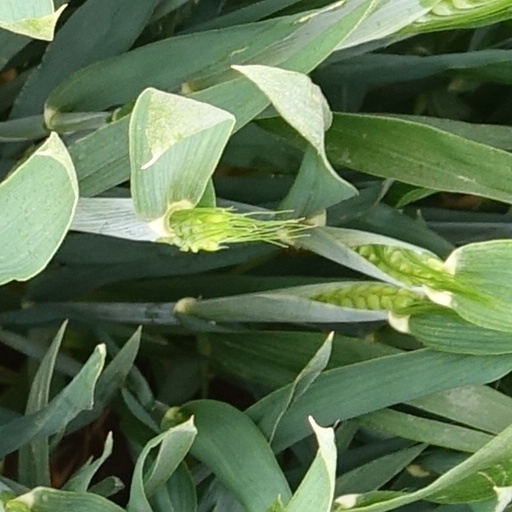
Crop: wheat